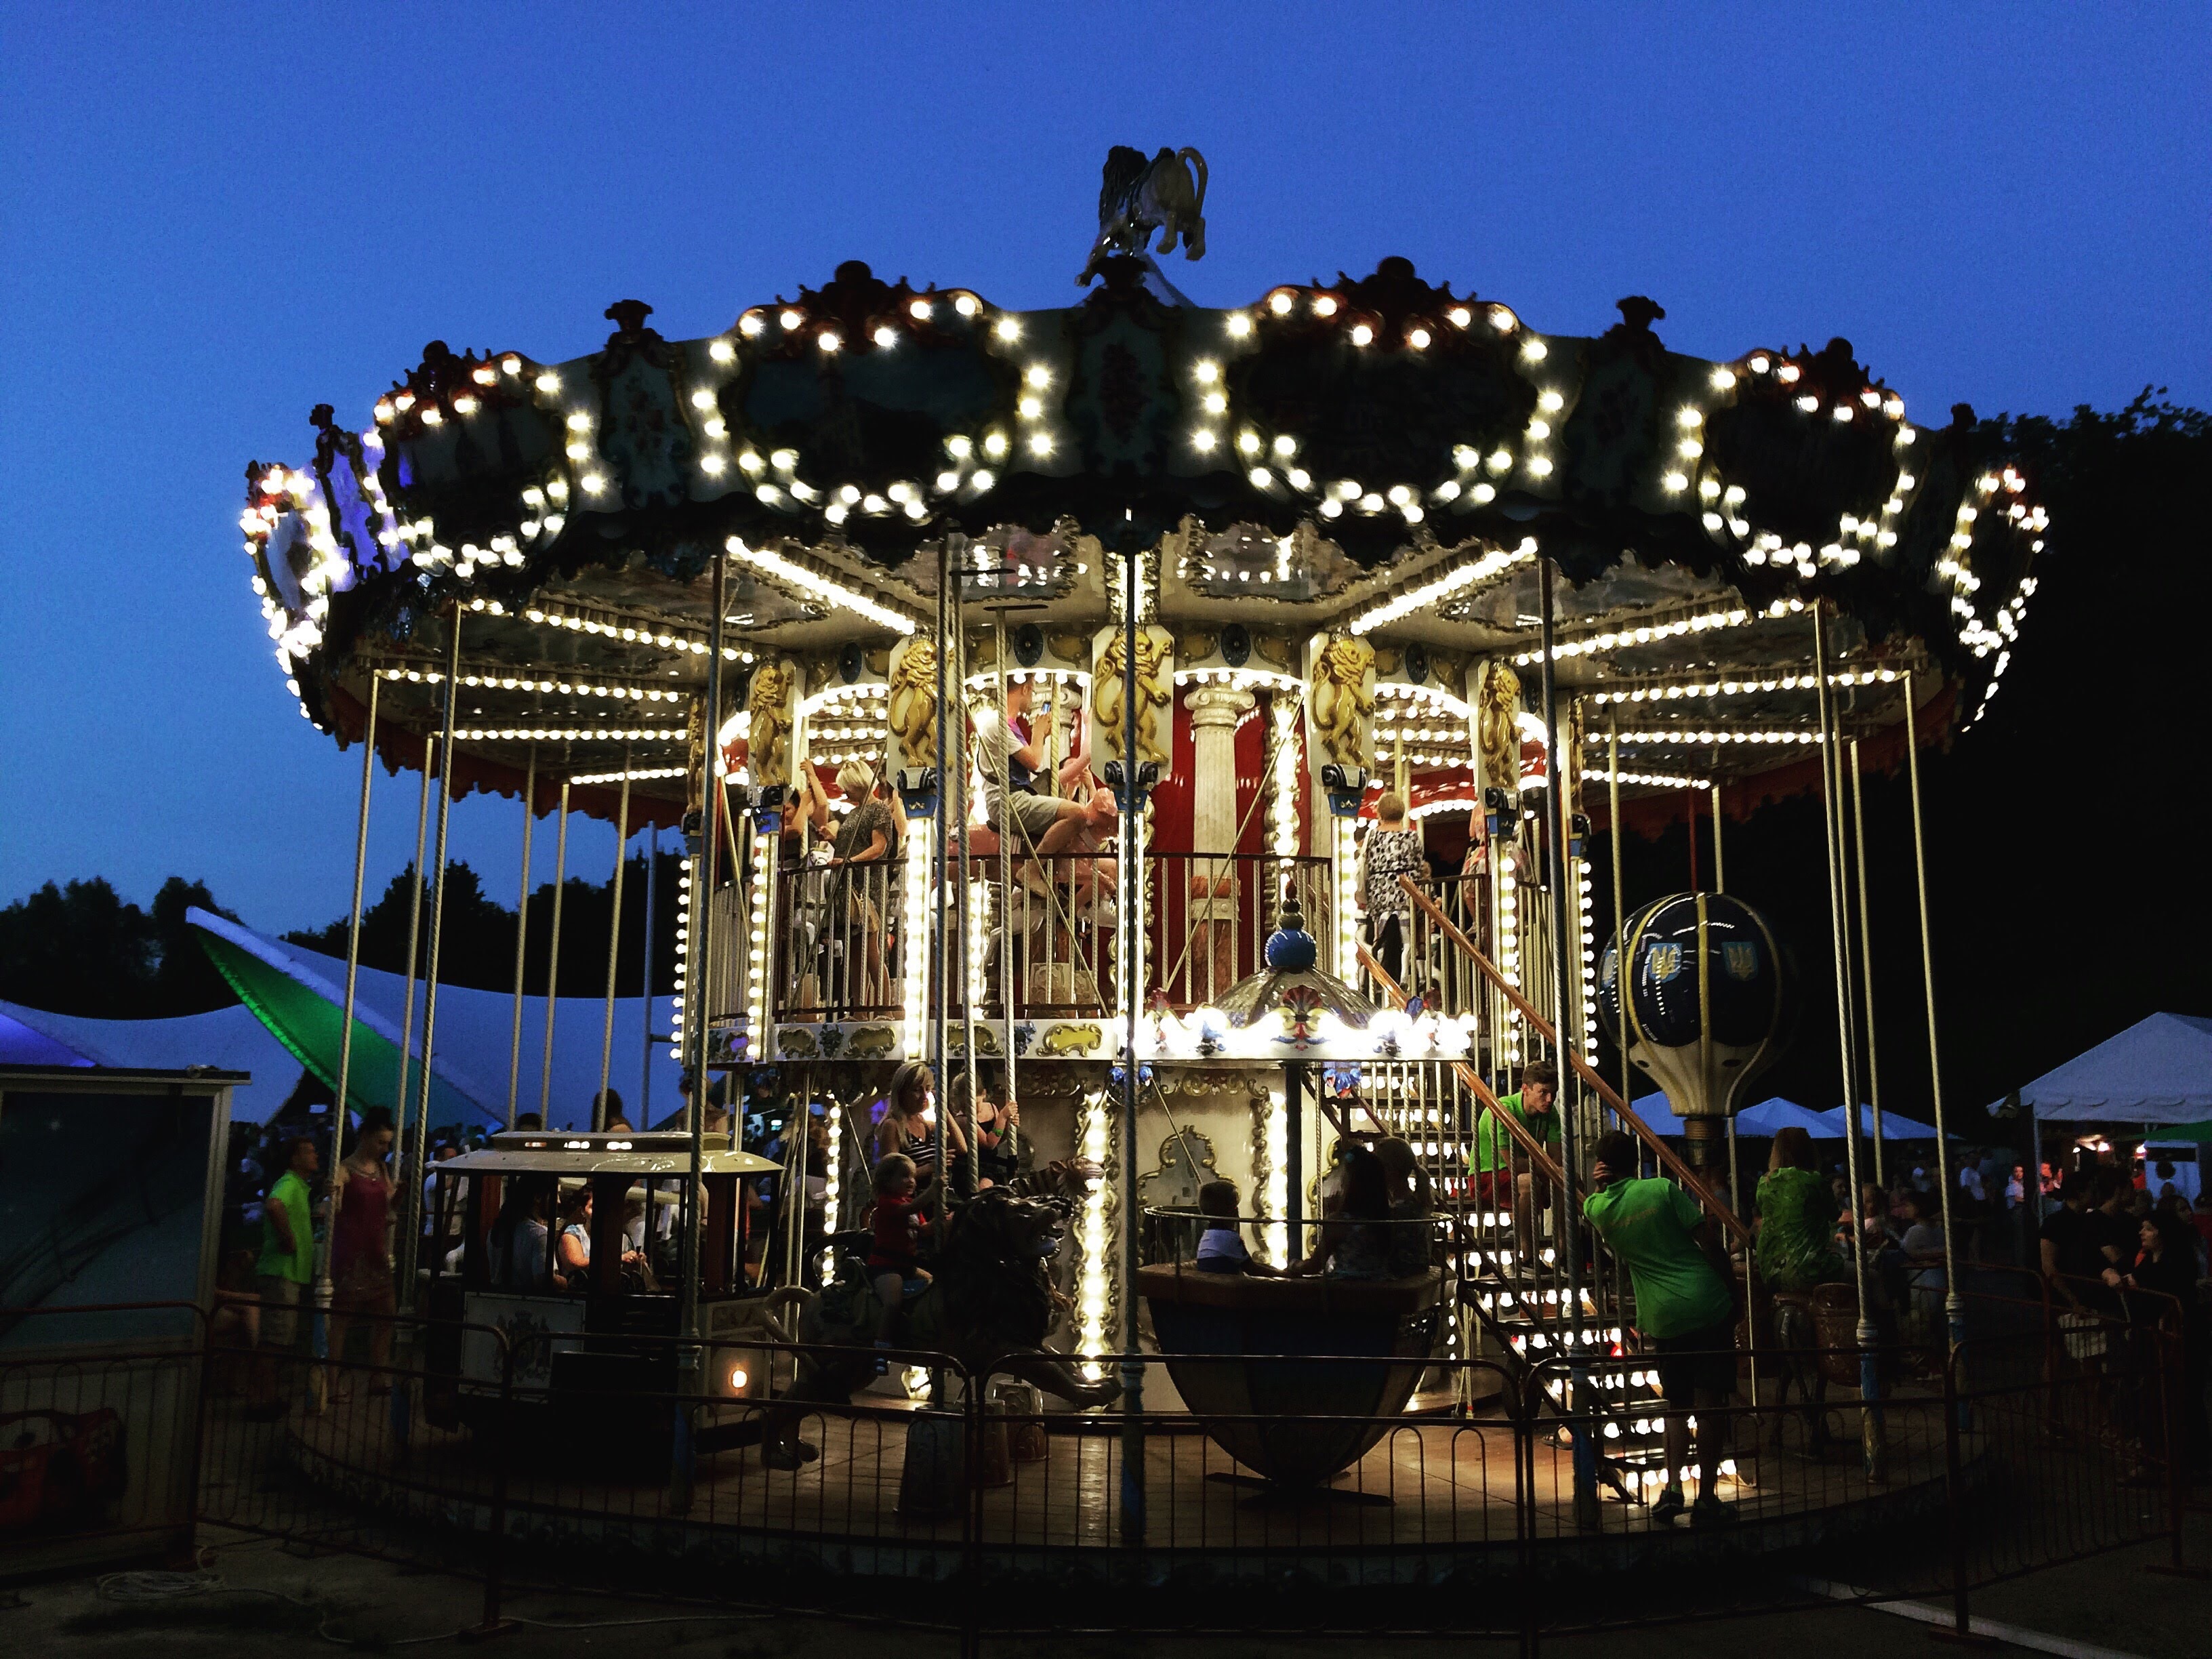
recreation, amusement park, park, carousel, resort, amusement ride, outdoor recreation, nonbuilding structure